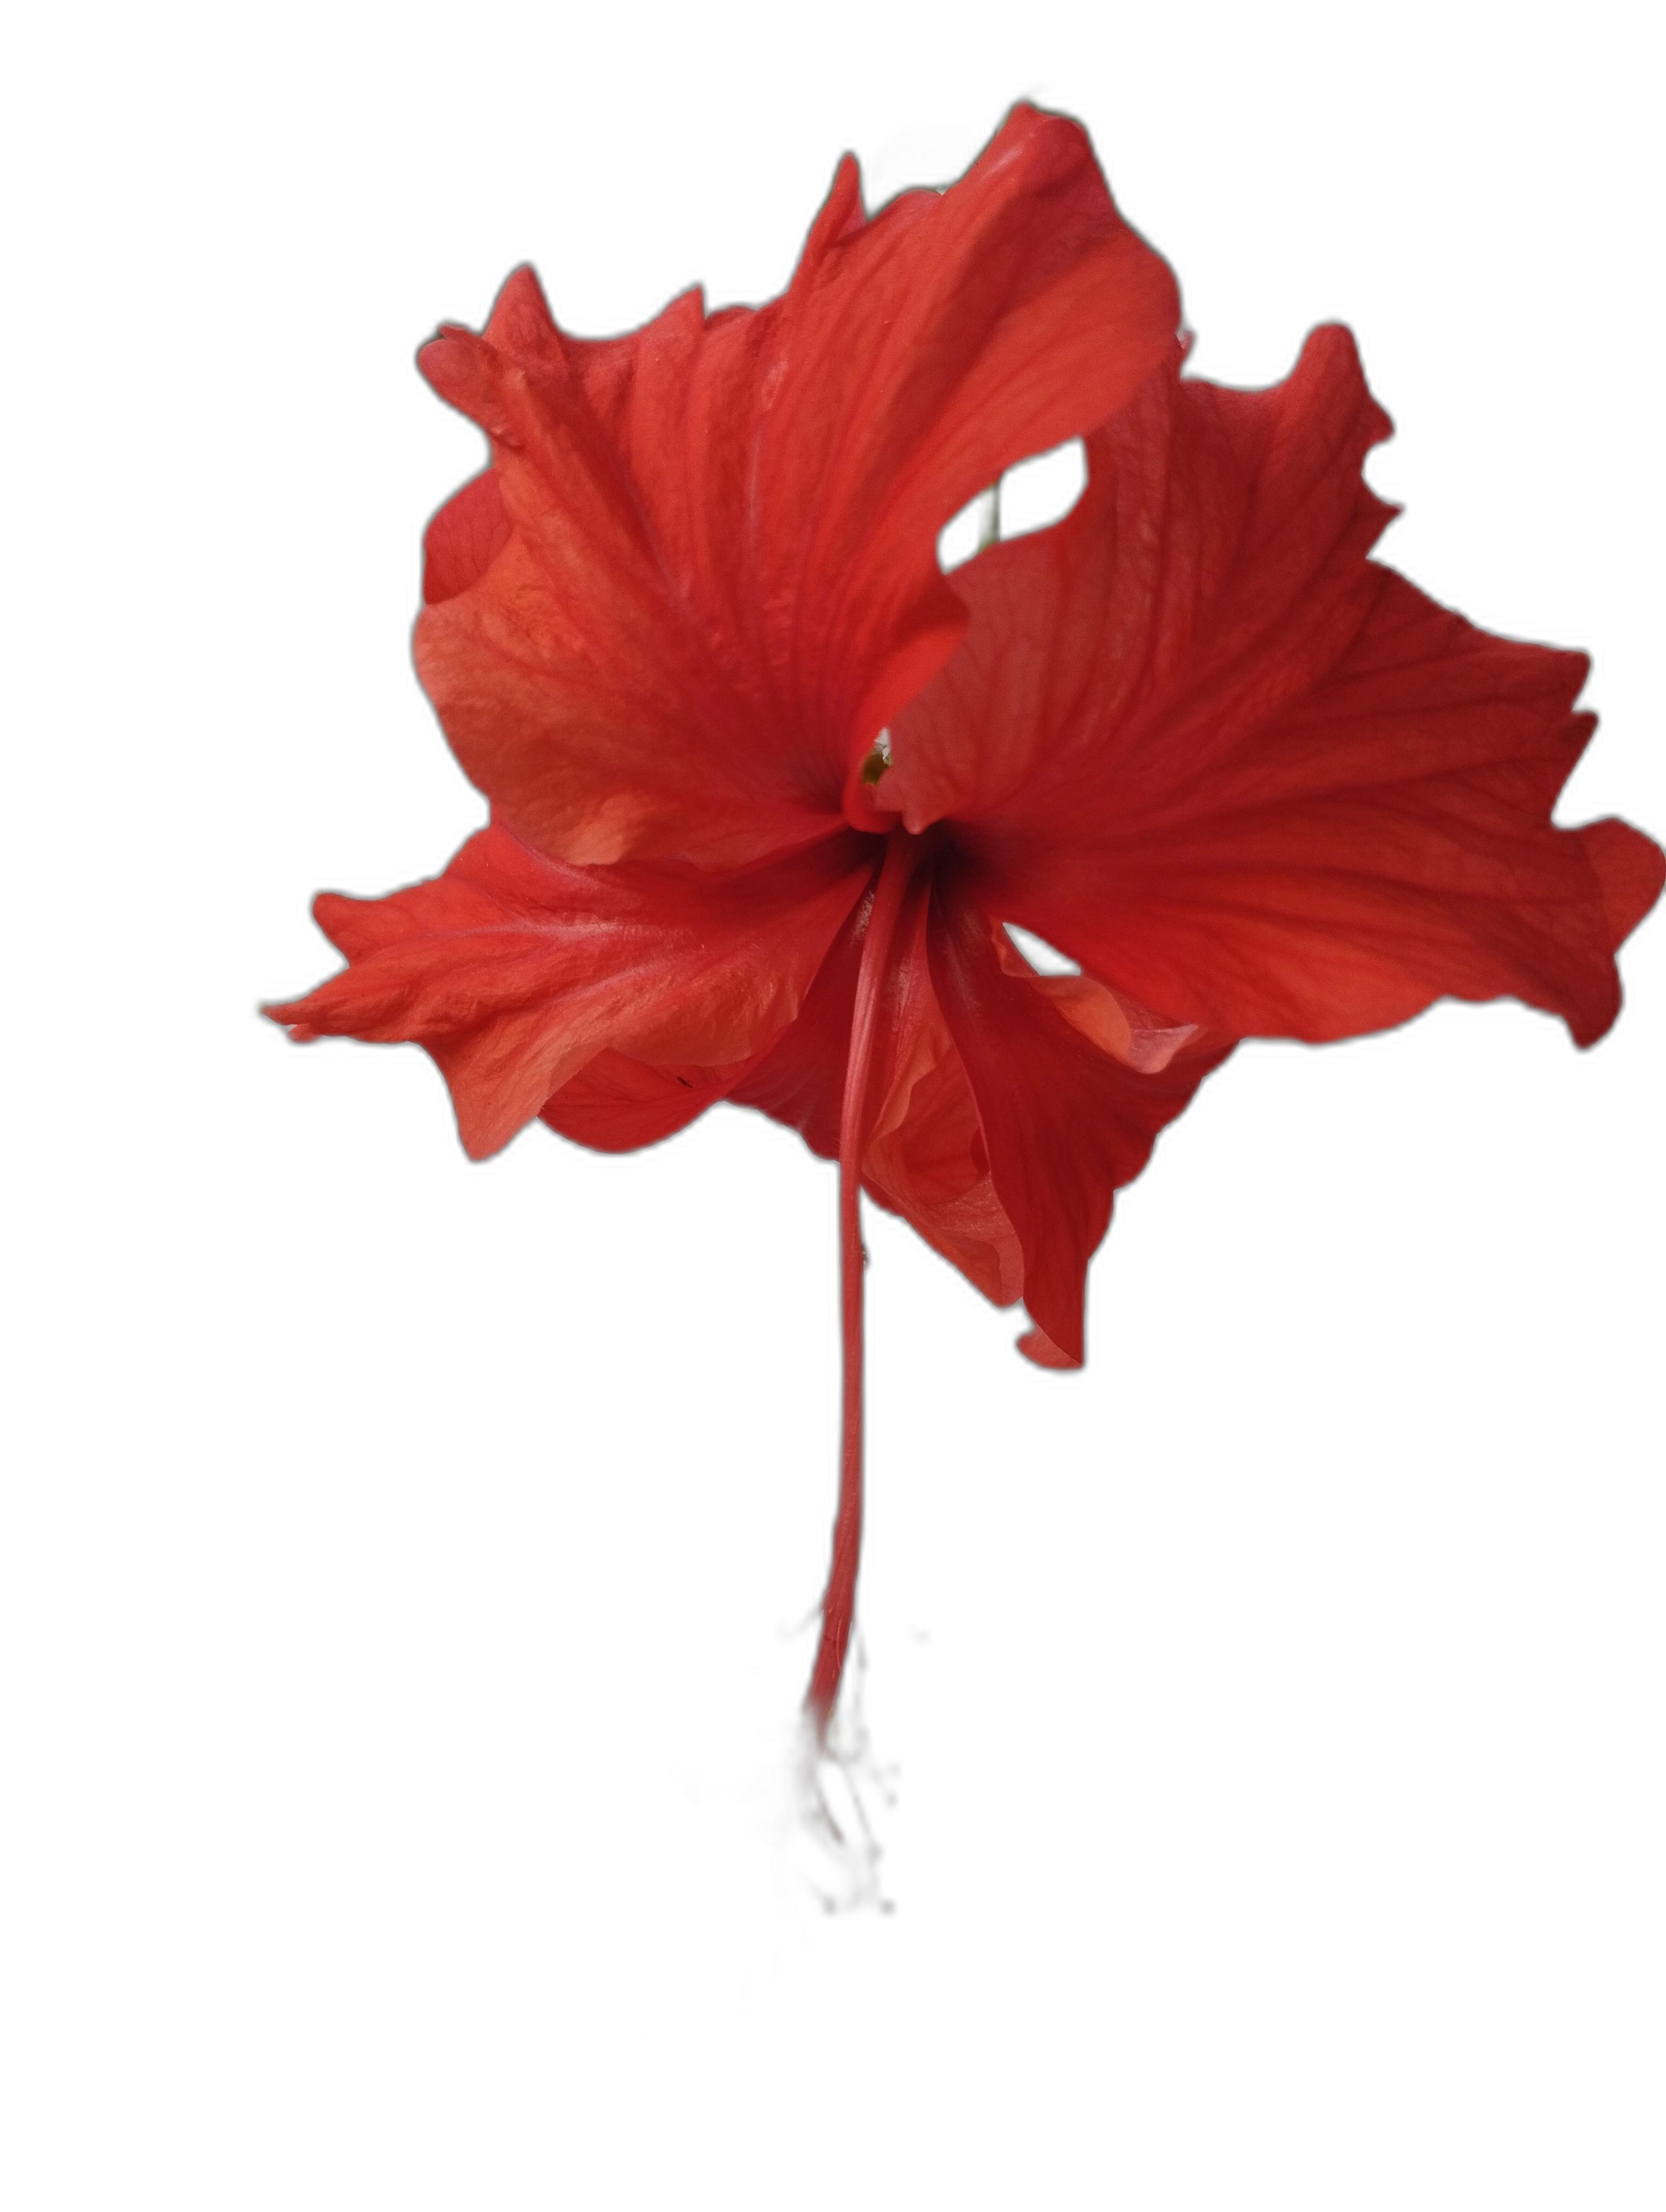
Label: Hibiscus